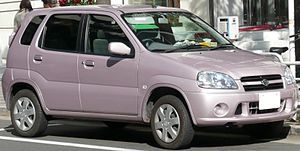
Suzuki Ignis / Første generation
Suzuki Ignis er en personbilsmodel fra den japanske bil- og motorcykelfabrikant Suzuki bygget først mellem efteråret 2000 og slutningen af 2007, og i tredje generation fra 2016. Bilen er en lille SUV, som både fandtes med for- eller firehjulstræk. Den anden generation var udviklet i samarbejde med Subaru og Holden, og derfor blev Ignis med lette modifikationer også solgt som Subaru G3X Justy og i Australien som Holden Cruze. Mellem 2001 og 2006 blev Ignis også solgt som Chevrolet Cruze i Japan.